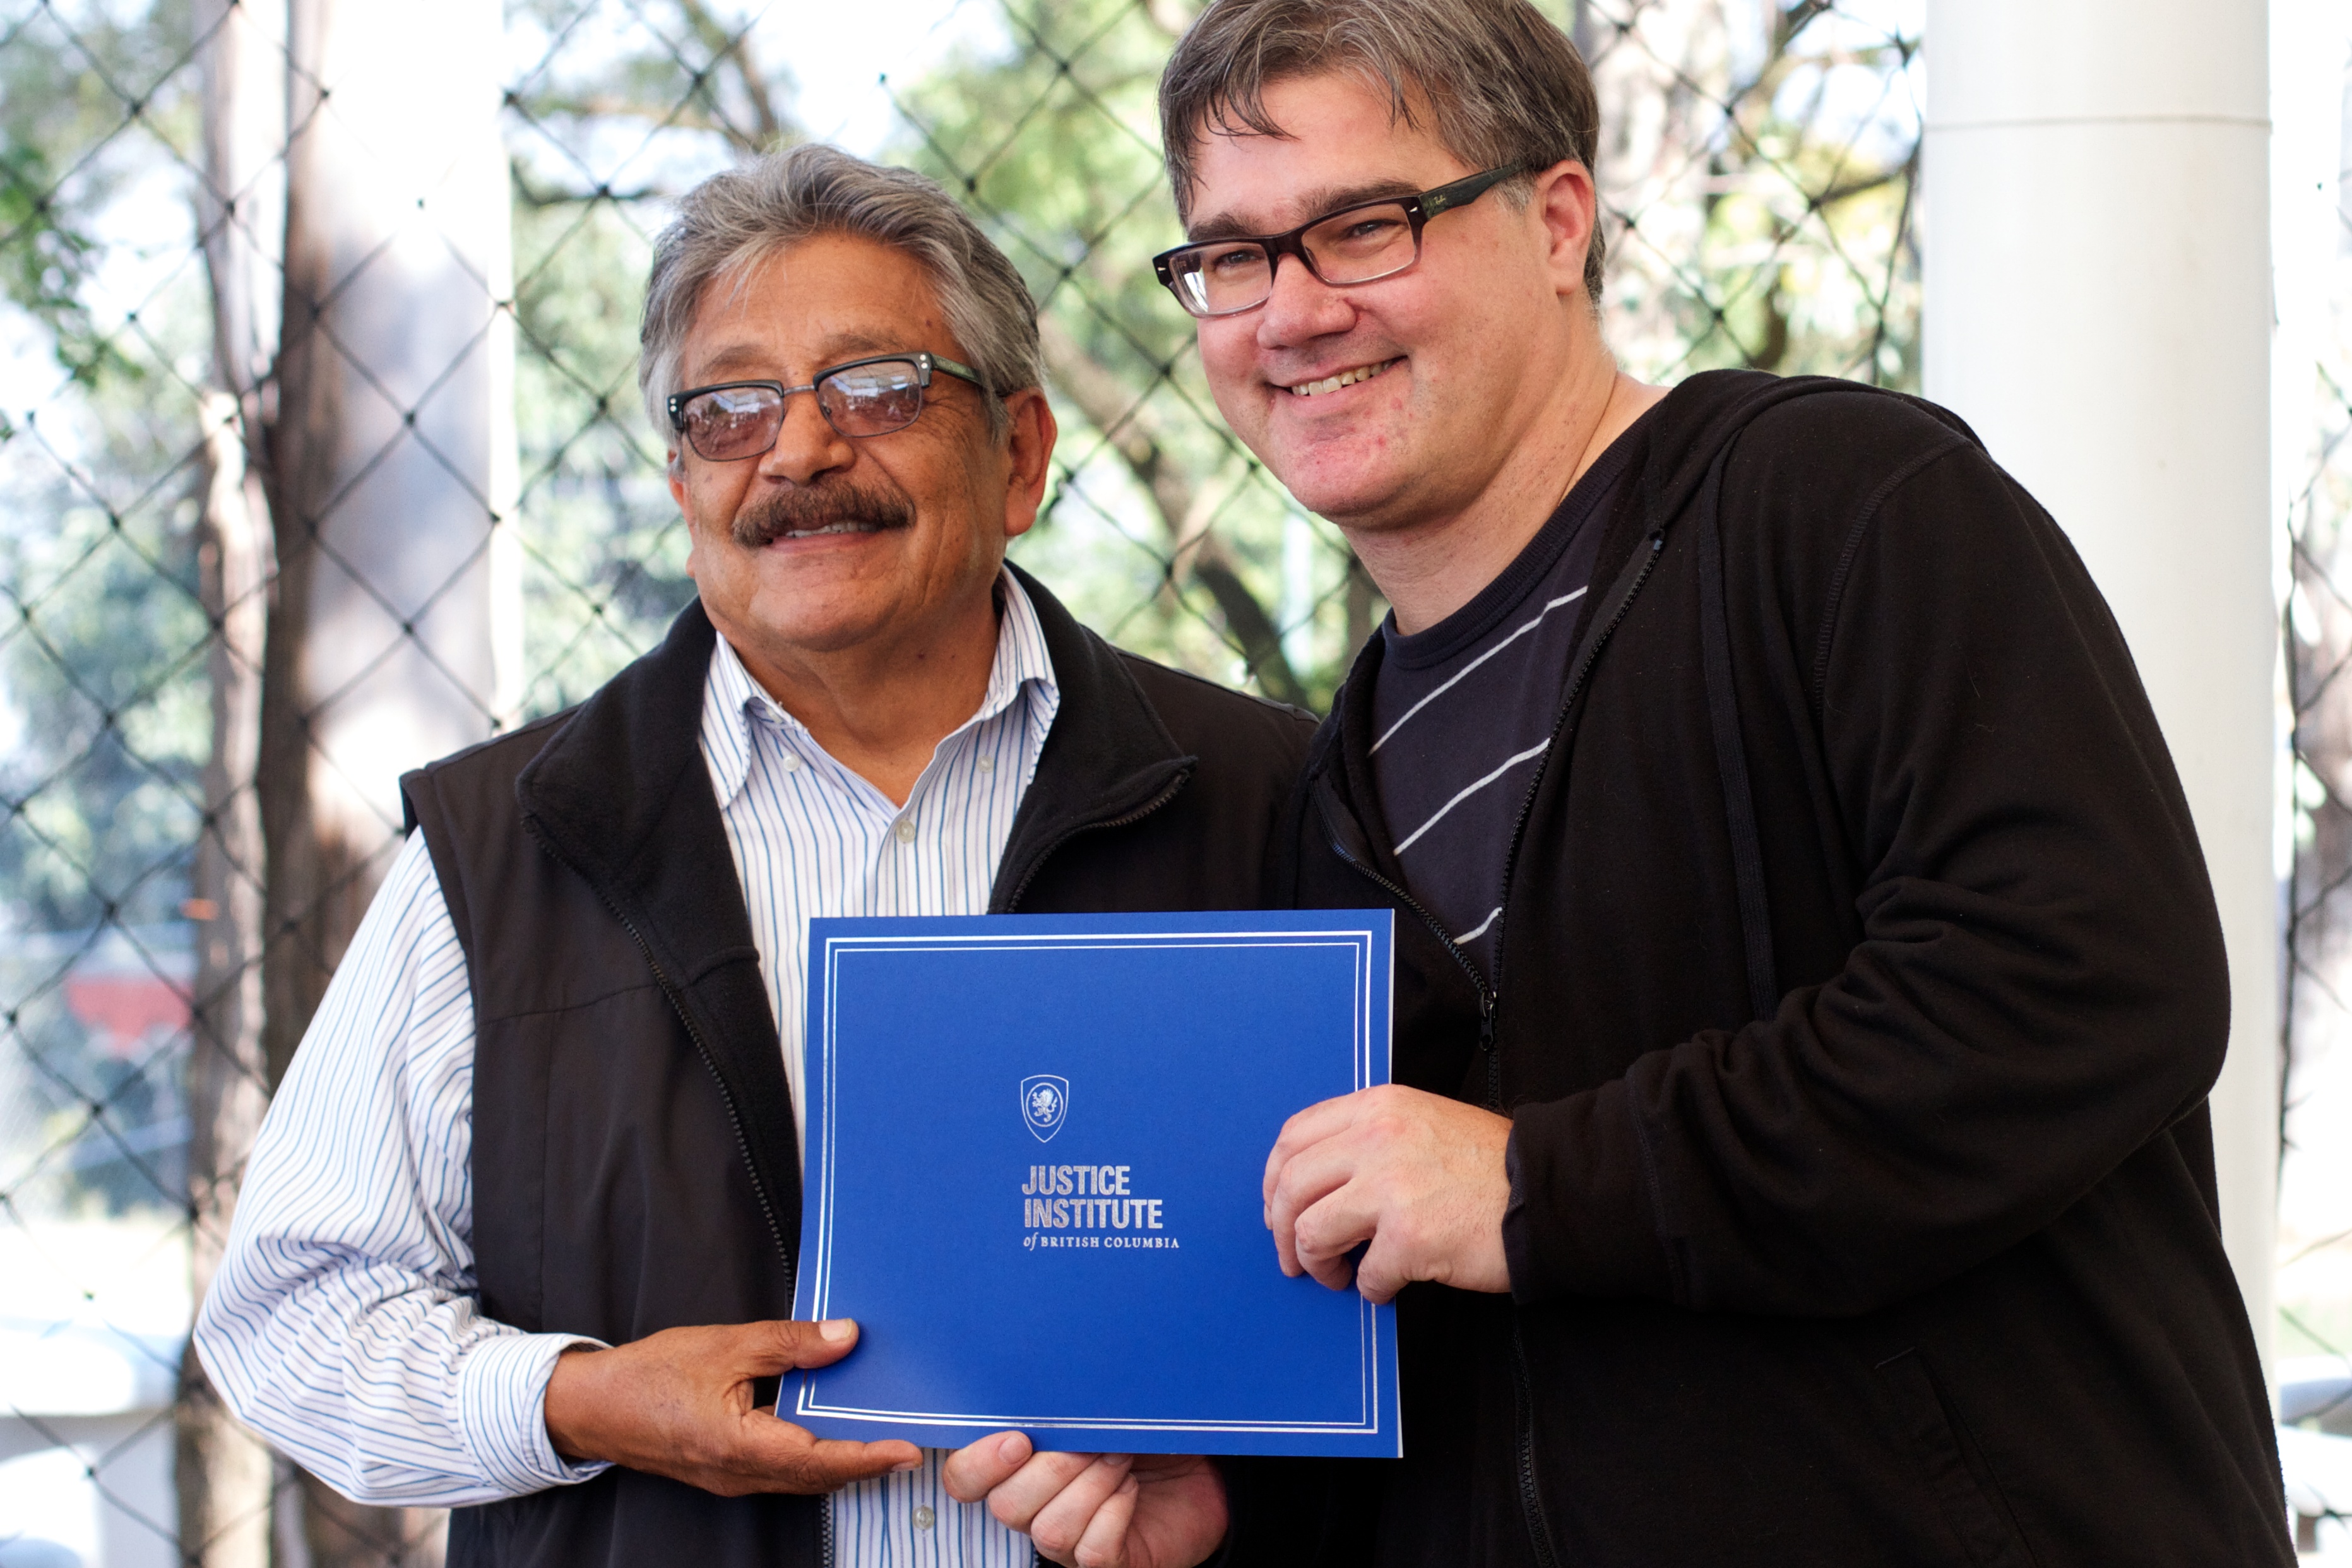
community, udgagora